1936–1939 Arab revolt in Palestine

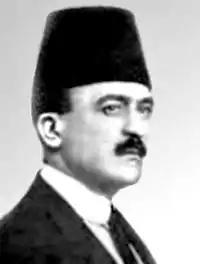
Khalil al-Sakakini called the revolt a "life-and-death struggle."

The actual uprising was triggered some five months later, on 15 April 1936, by the Anabta shooting where remnants of a Qassamite band stopped a convoy on the road from Nablus to Tulkarm, robbed its passengers and, stating that they were acting to revenge al-Qassam's death, shot 3 Jewish passengers, two fatally, after ascertaining their identity. One of the three, Israel Chazan, was from Thessaloniki. The Salonican community's request that permission be granted to allow them to conduct a solemn funeral for Chasan was turned down by the district commissioner, who had allowed al-Qassam a ceremonial burial some months earlier. The refusal sparked a demonstration by 30,000 Jews in Tel Aviv who overcame the police and maltreated Arab labourers and damaged property in Jaffa. The following day, two Arab workers sleeping in a hut in a banana plantation beside the highway between Petah Tikva and Yarkona were assassinated in retaliation by members of the Haganah-Bet.